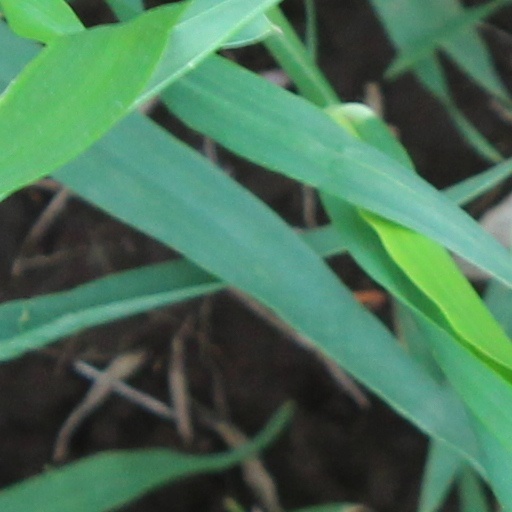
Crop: wheat